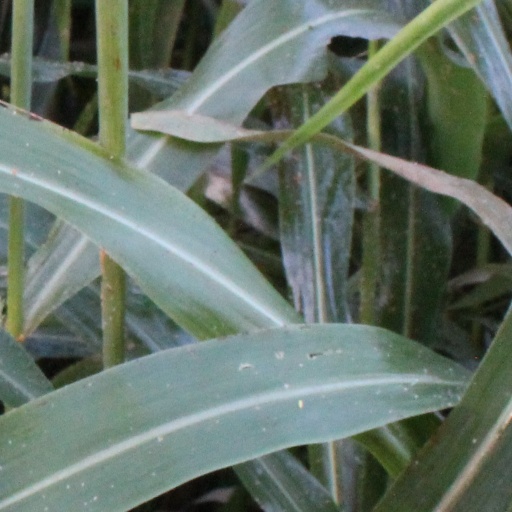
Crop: sorghum